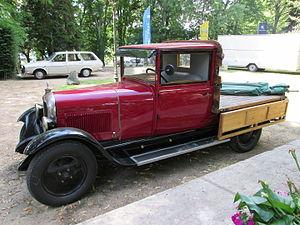
Citroën B14 normande (utilitaire ouvert, pick-up), avec plateau à ridelles en bois.
Une ridelle est une pièce d'un véhicule permettant de maintenir la charge sur le plateau. Elle est perpendiculaire au plateau.